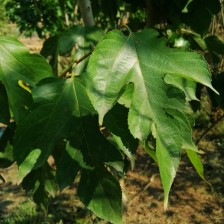
Variety: RedKing